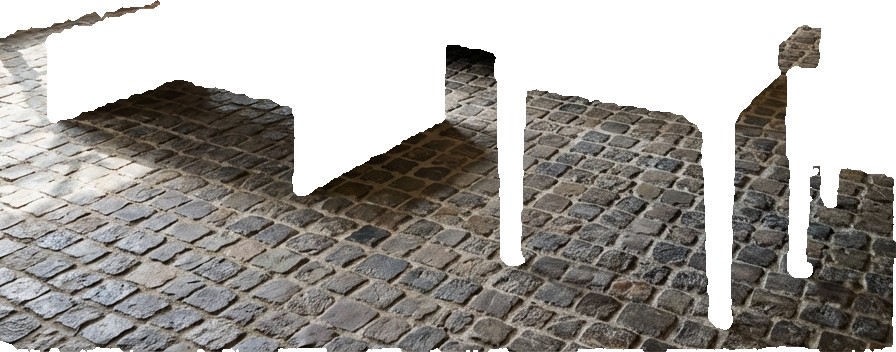
Surface category: floors